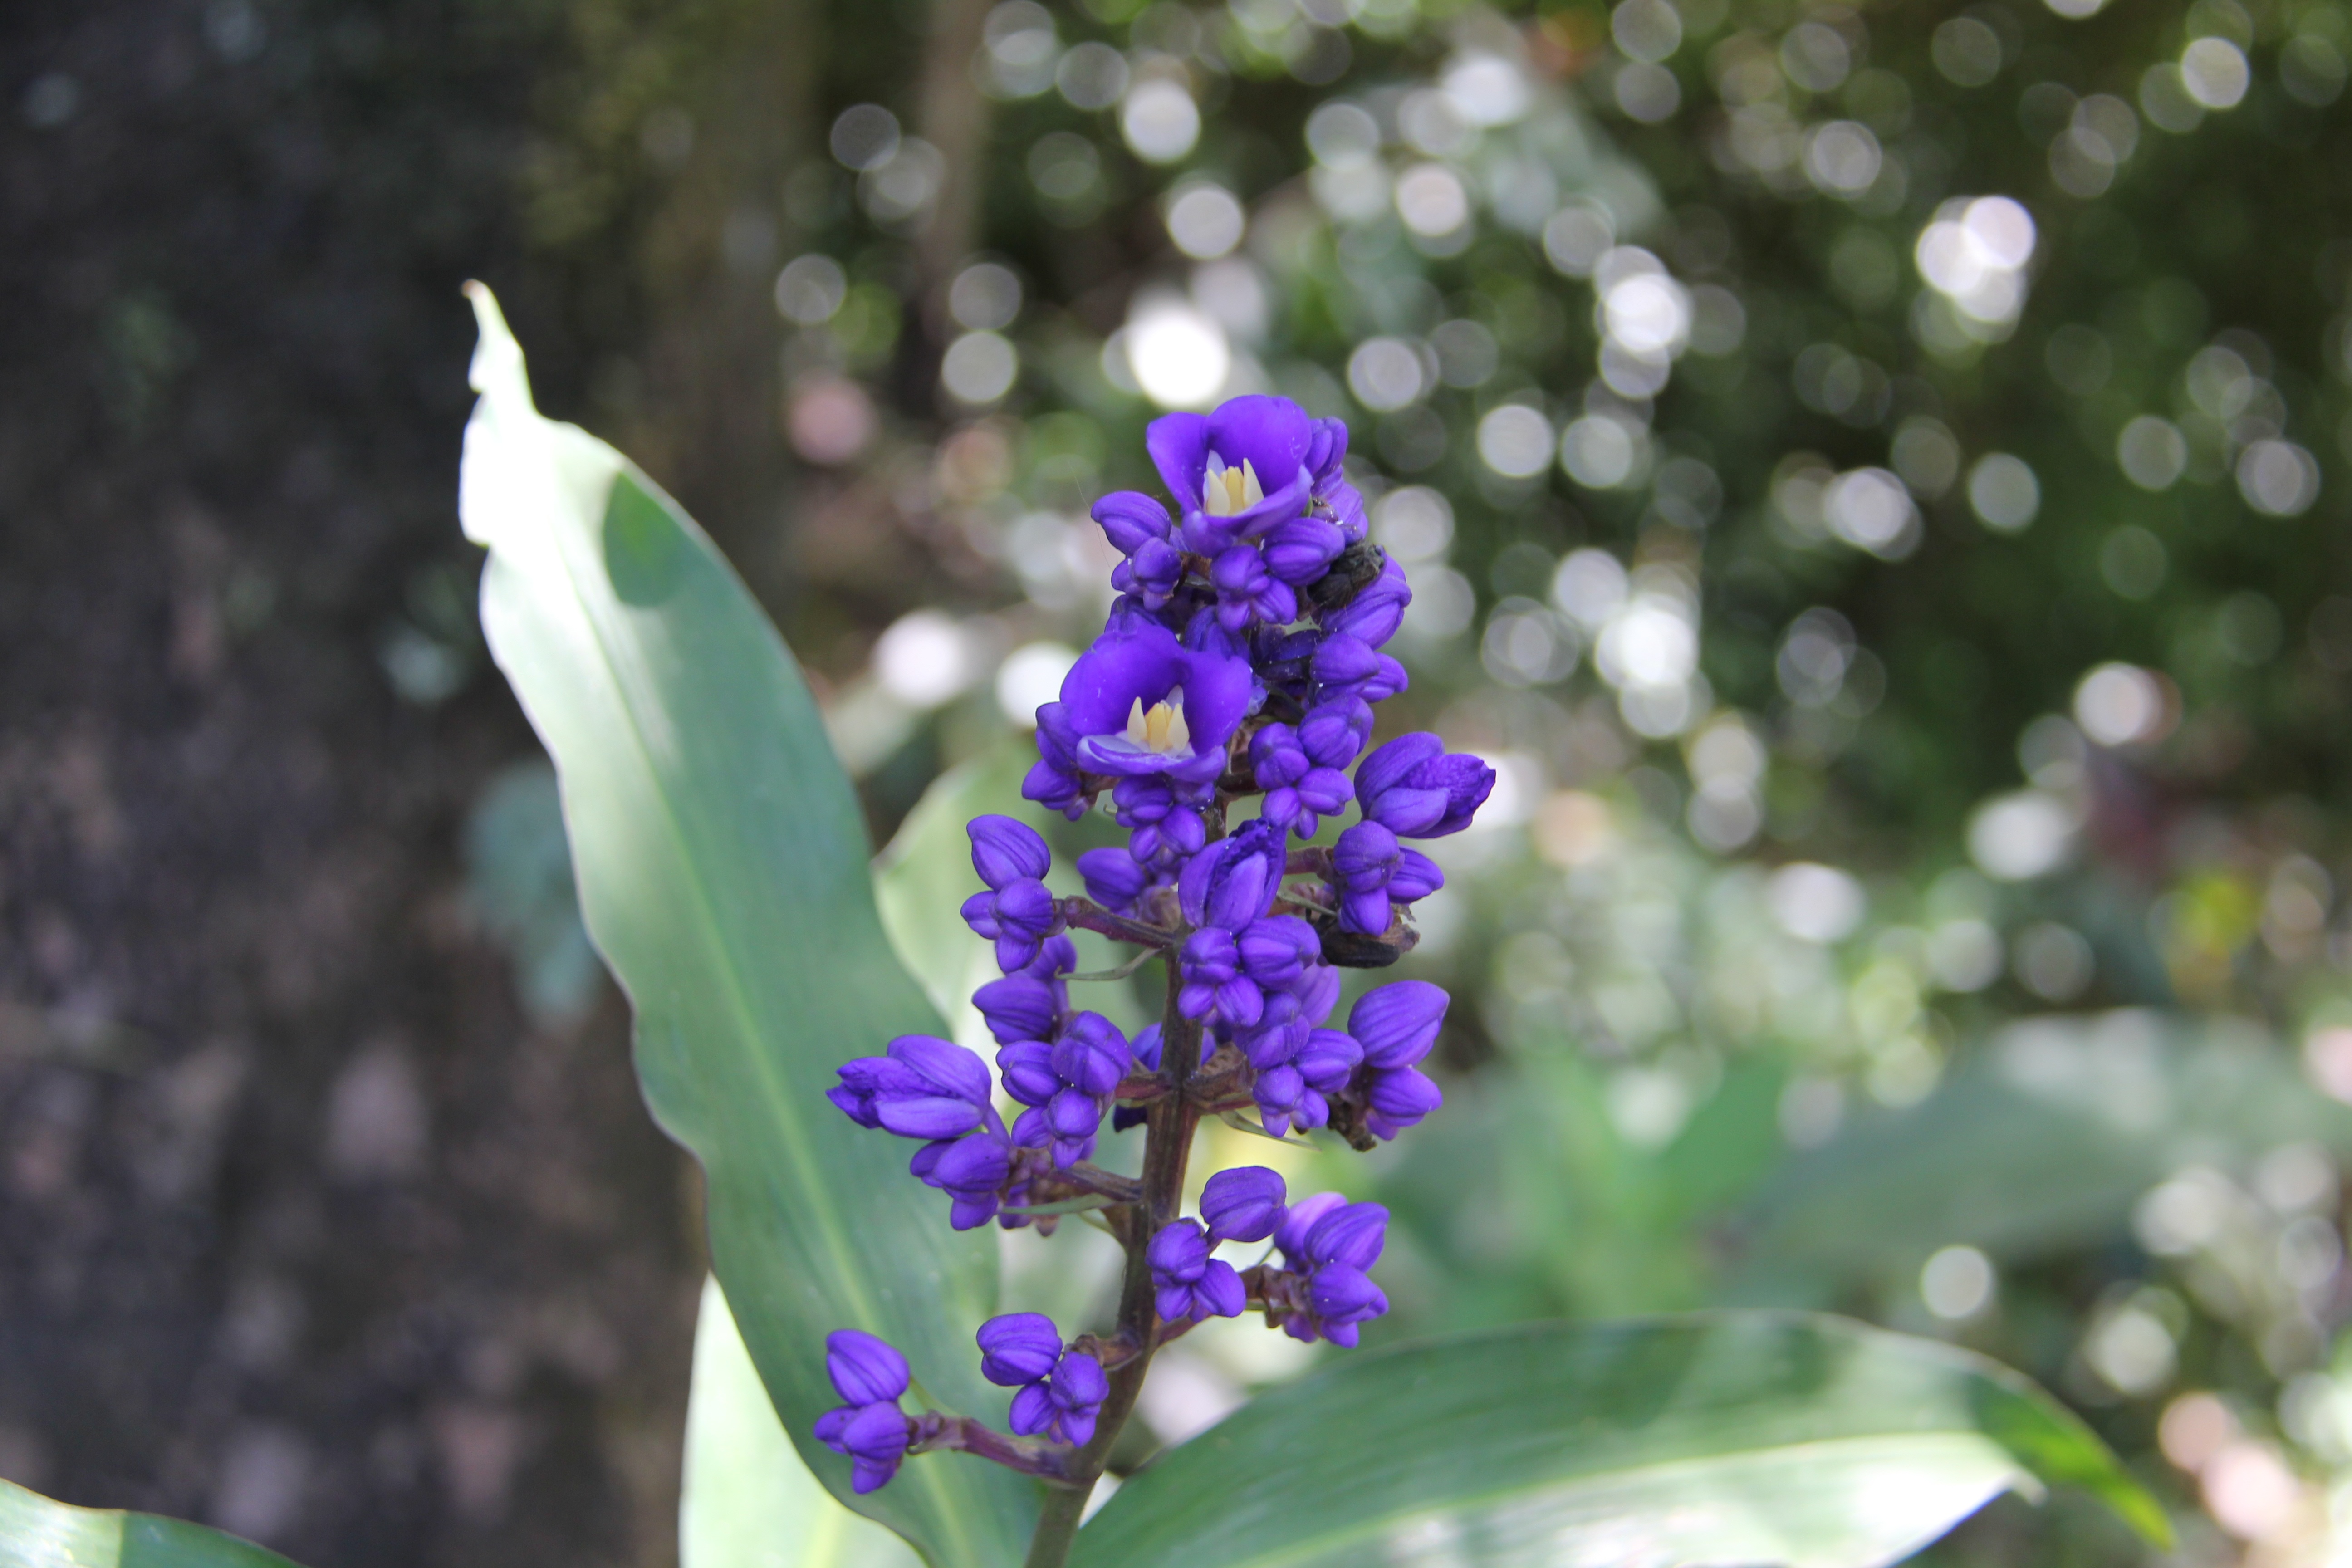
nature, blossom, plant, leaf, flower, purple, petal, bloom, summer, floral, spring, green, tropical, natural, botany, hawaii, garden, flora, botanical, wildflower, purple flower, flowering plant, land plant, hawaiian flower, hawaiian flora